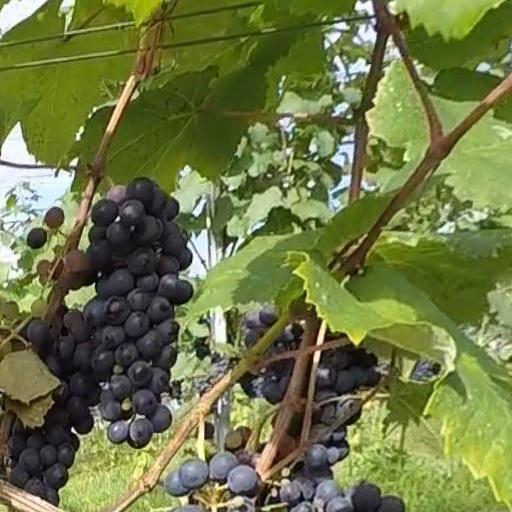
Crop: grape